Giri Kedaton

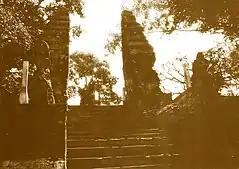
"Gapura" "Naga" (dragon gate) as a sign of entering the Giri Kedaton area. Now it is a marker for entering the Sunan Giri grave complex.

Giri Kedaton (also called Giri Kadaton in Javanese, Kedatuan Giri in Indonesian) was an Islamic "kedatuan" (city-state or principality) located in Gresik, East Java and existed in the 15th to 17th centuries, until Giri was conquered by the Mataram Sultanate in 1636.